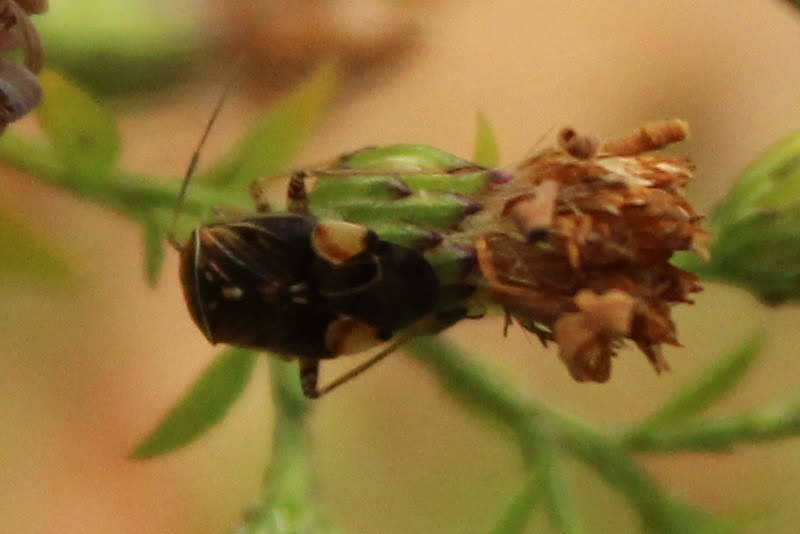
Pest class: lygus_bug